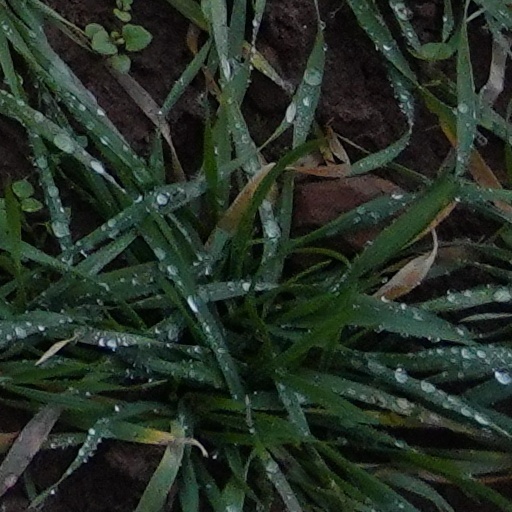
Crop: wheat